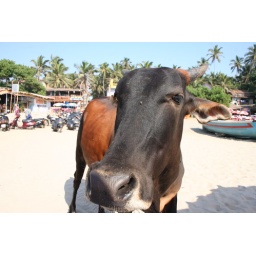
cow peering over my beach chair